Laboratory rat

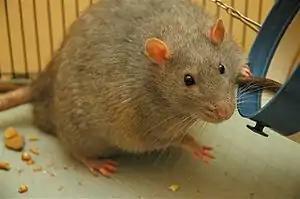
Zucker rat

The Zucker rat was bred to be a genetic model for research on obesity and hypertension. They are named after Lois M. Zucker and Theodore F. Zucker, pioneer researchers in the study of the genetics of obesity. There are two types of Zucker rat: a lean Zucker rat, denoted as the dominant trait (Fa/Fa) or (Fa/fa); and the characteristically obese (or fatty) Zucker rat or Zucker diabetic fatty rat (ZDF rat), which is actually a recessive trait (fa/fa) of the leptin receptor, capable of weighing up to — more than twice the average weight.